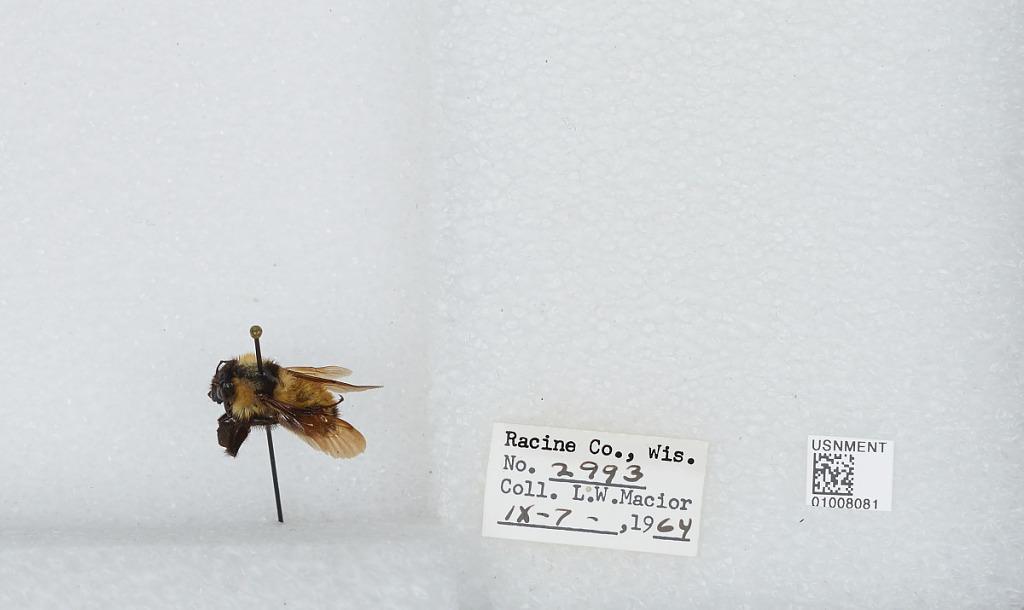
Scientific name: Bombus (Fervidobombus) fervidus fervidus (Fabricius)
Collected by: L. Macior
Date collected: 1964-9-7
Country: United States
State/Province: Wisconsin
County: Racine
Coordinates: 42.78, -87.76